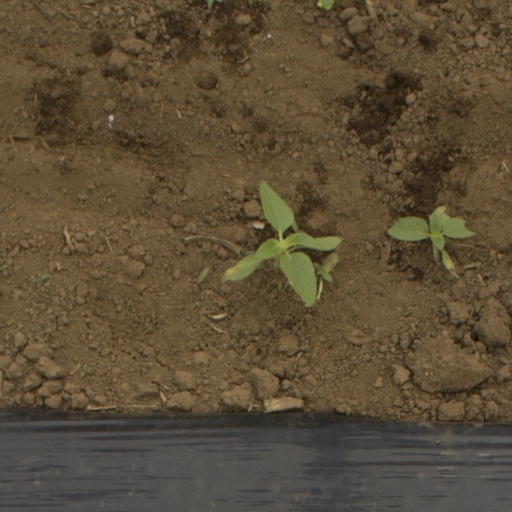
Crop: Jerusalem artichoke